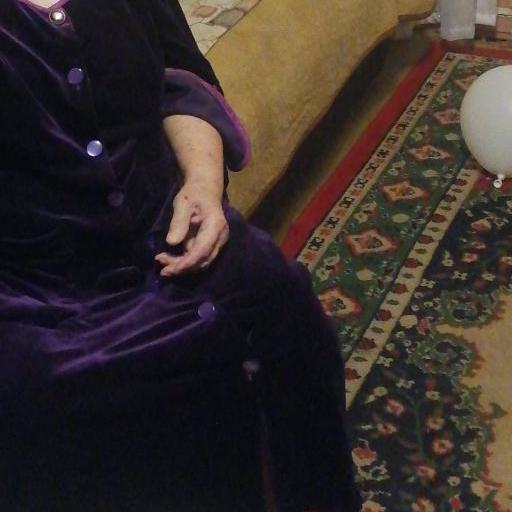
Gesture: no_gesture